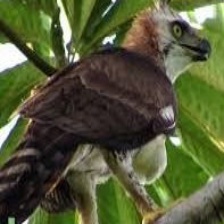
Species: ORNATE HAWK EAGLE
Scientific name: SPIZAETUS ORNATUS